Otto Waalkes

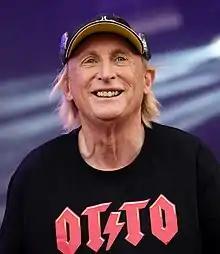
Waalkes in 2018

Otto Gerhard Waalkes (born 22 July 1948), or mononymously Otto, is a German comedian, actor, musician, writer, and comic book artist. He became famous in the 1970s and 1980s in Germany with his shows, books and films. His best known trademark are the 'Ottifanten' ('Ottiphants'), elephant-like comic characters of his own design. They featured on the cover of his first album release.